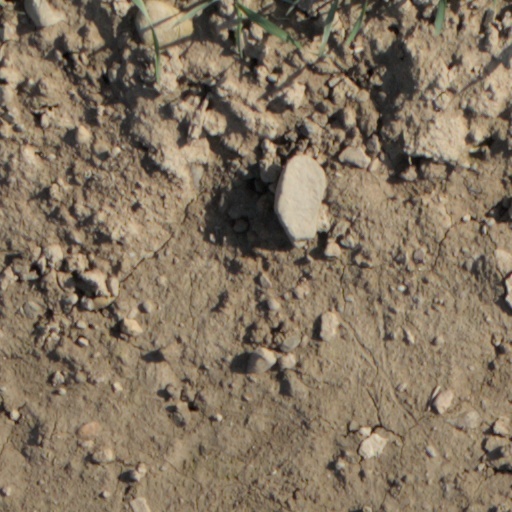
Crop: wheat